Thomas Horsfall (politician)

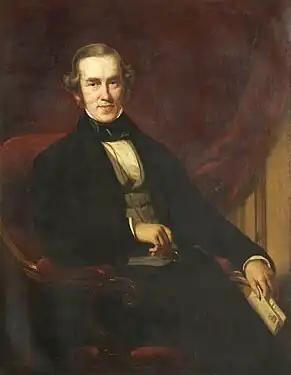
Thomas Horsfall in 1853, by George Patten

Thomas Berry Horsfall (20 August 1805 – 22 December 1878) was a Conservative Party politician in England. He was a Member of Parliament (MP) for over 15 years, and was Lord Mayor of Liverpool from 1847 to 1848.